Toronto Police Headquarters

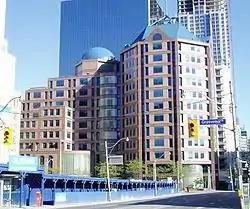
Toronto Police Headquarters in 2006

Toronto Police Headquarters is the headquarters of the Toronto Police Service, located at 40 College Street in Toronto, Ontario, Canada. It is the first purpose-built police headquarters in Toronto since the formation of the city's original police force in 1835.